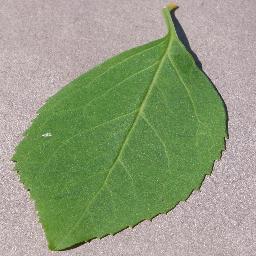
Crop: cherry
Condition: (including_sour)_healthy